Archaeological Museum of Kavala

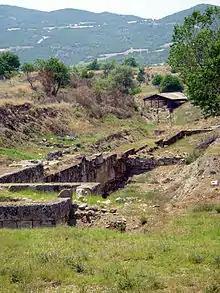
Amphipolis, the site that many of the museum exhibits were found

On the first floor of the museum are items from the wider region of Thrace, from Galypsos, Oisyme, ancient Topeiros and Tragilos, Abdera and Mesembria. Items range from clay figurines and sarcophagi, to coins of Macedonian kings, black-figure wares, a painted cist grave and metal pots. The Cycladic amphora (7th century BC) and a red-figure hydria (4th century BC) are of major note on the first floor.